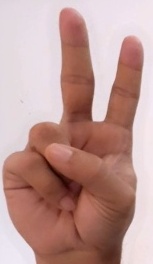
ASL sign: V